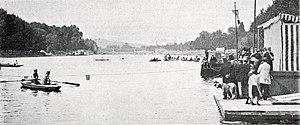
Le bassin d'Asnières, pour les compétitions de natation lors des Jeux Olympiques de 1900.
La natation lors des Jeux olympiques de 1900, organisés dans le cadre de l'Exposition universelle de Paris, est pour la deuxième fois une discipline olympique. Elle figurait déjà au programme lors des premiers Jeux de l'époque moderne à Athènes en 1896, mais les épreuves sont différentes.